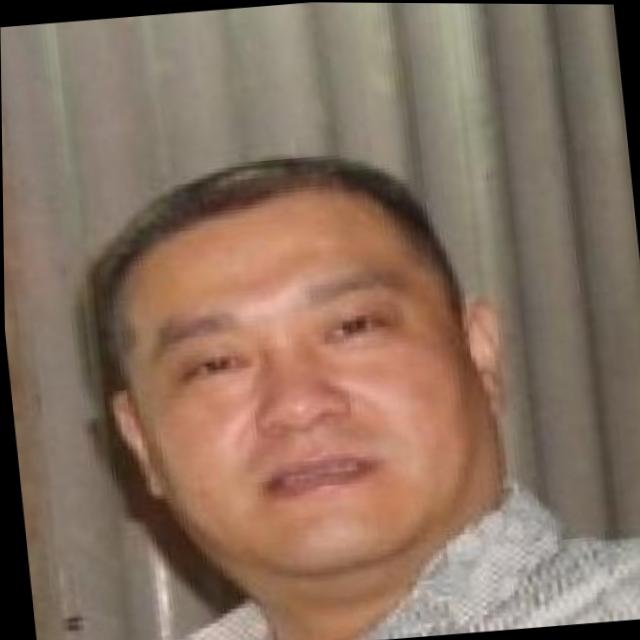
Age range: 45-64